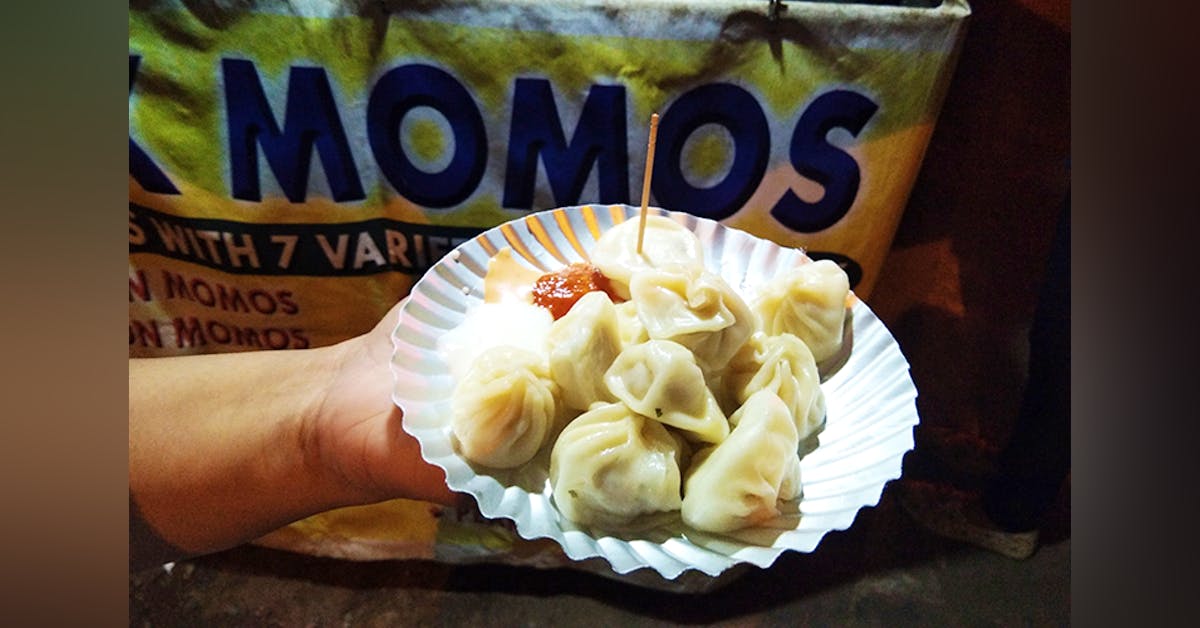
Dish: momos